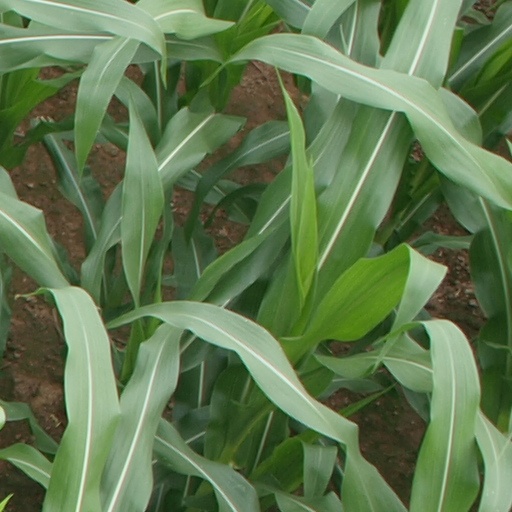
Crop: maize; corn